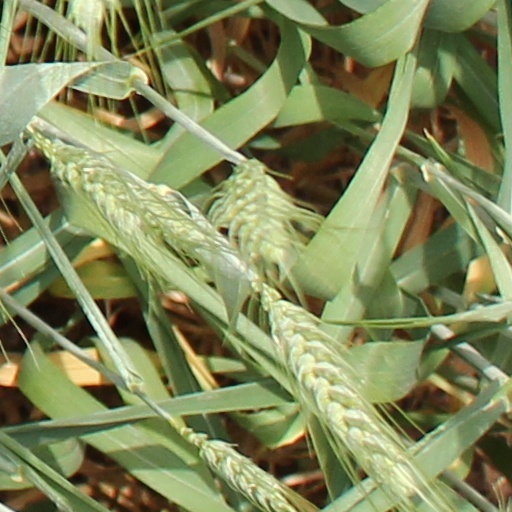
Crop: wheat